Mamelukes of the Imperial Guard

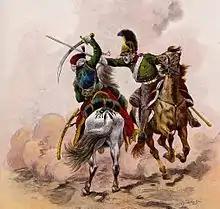
A Mameluke of the Imperial Guard fights a Russian dragoon. Illustration by Job.

On 1 July 1812, shortly after the entry of the French army into Russia, the company's strength was increased to 109 horsemen. The Mamelukes, as with the rest of the Imperial Guard, were not actively engaged in the first phase of the campaign. Napoleon occupied Moscow in mid-September but had to leave the following month with the arrival of winter. During the retreat from Russia, the Mamelukes had their first serious engagement at the on 25 October, during which they helped to protect the Emperor from a Cossack attack. "Chef d'escadron" Kirmann was wounded on this occasion. Their losses increased from this point forward: by 16 December 1812, 34 men had been declared dead, captured or missing.